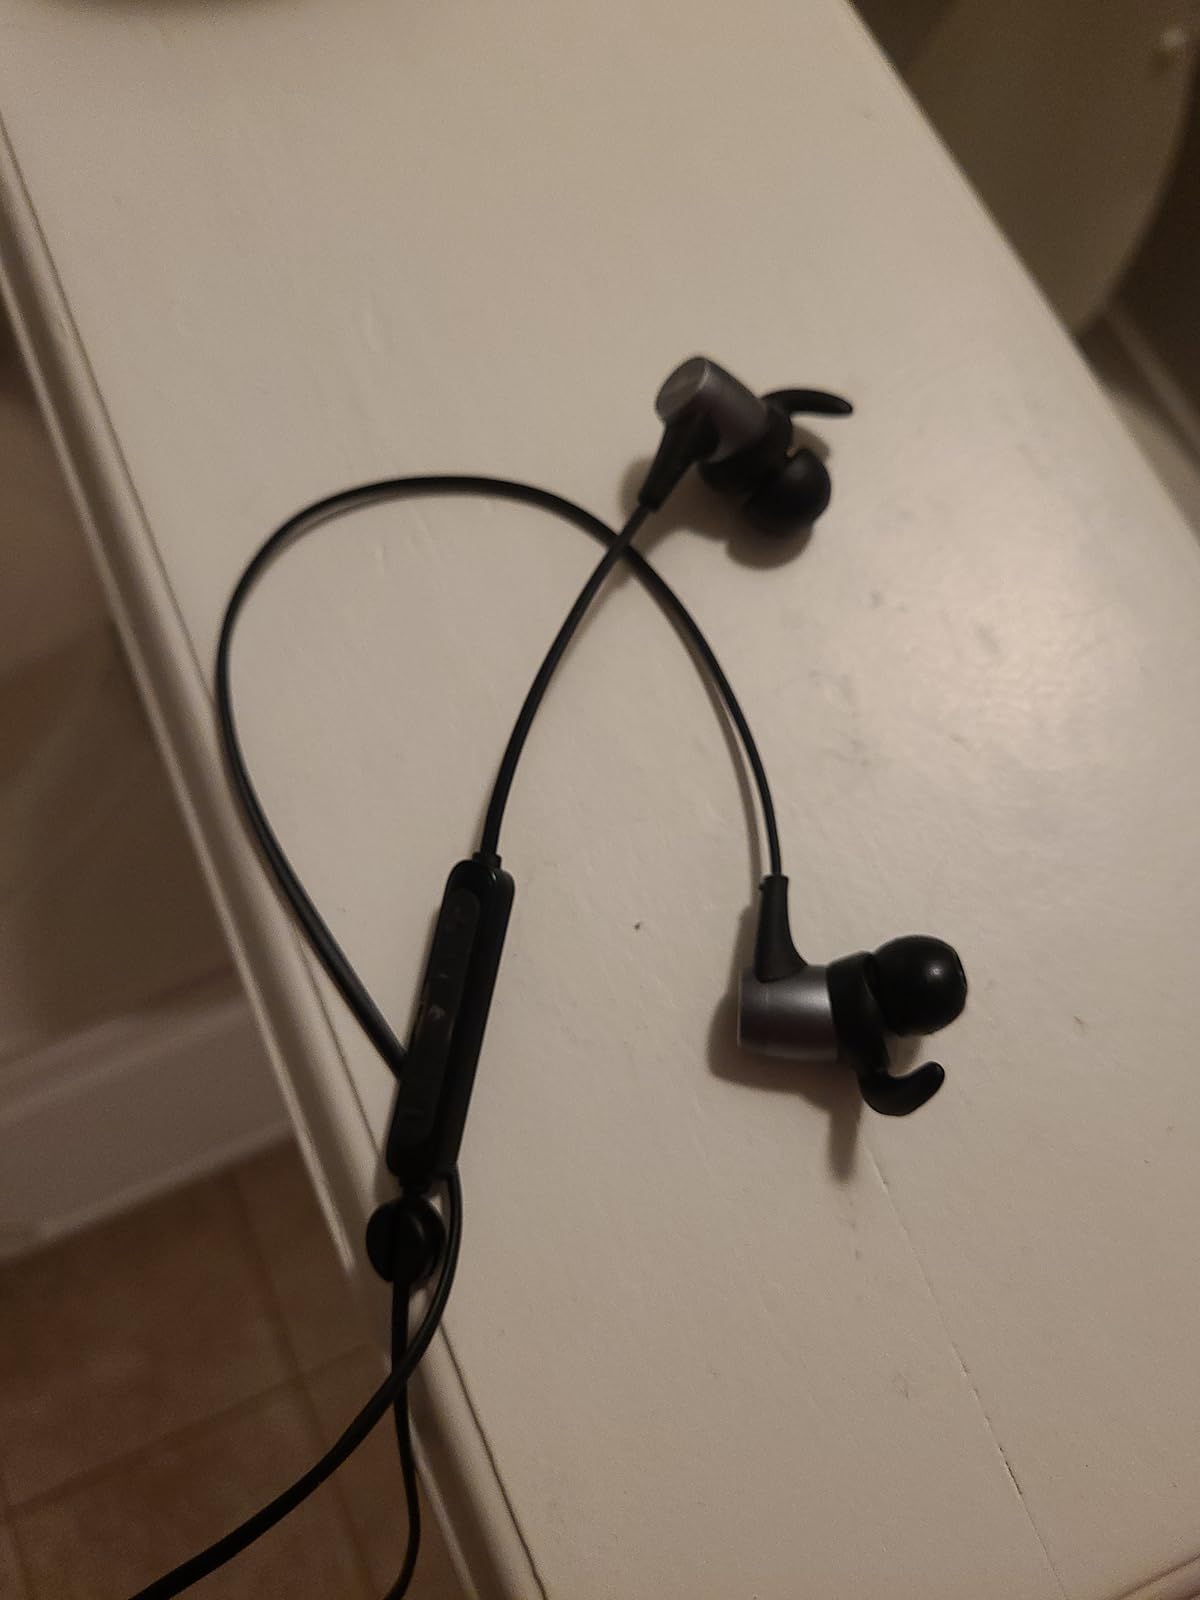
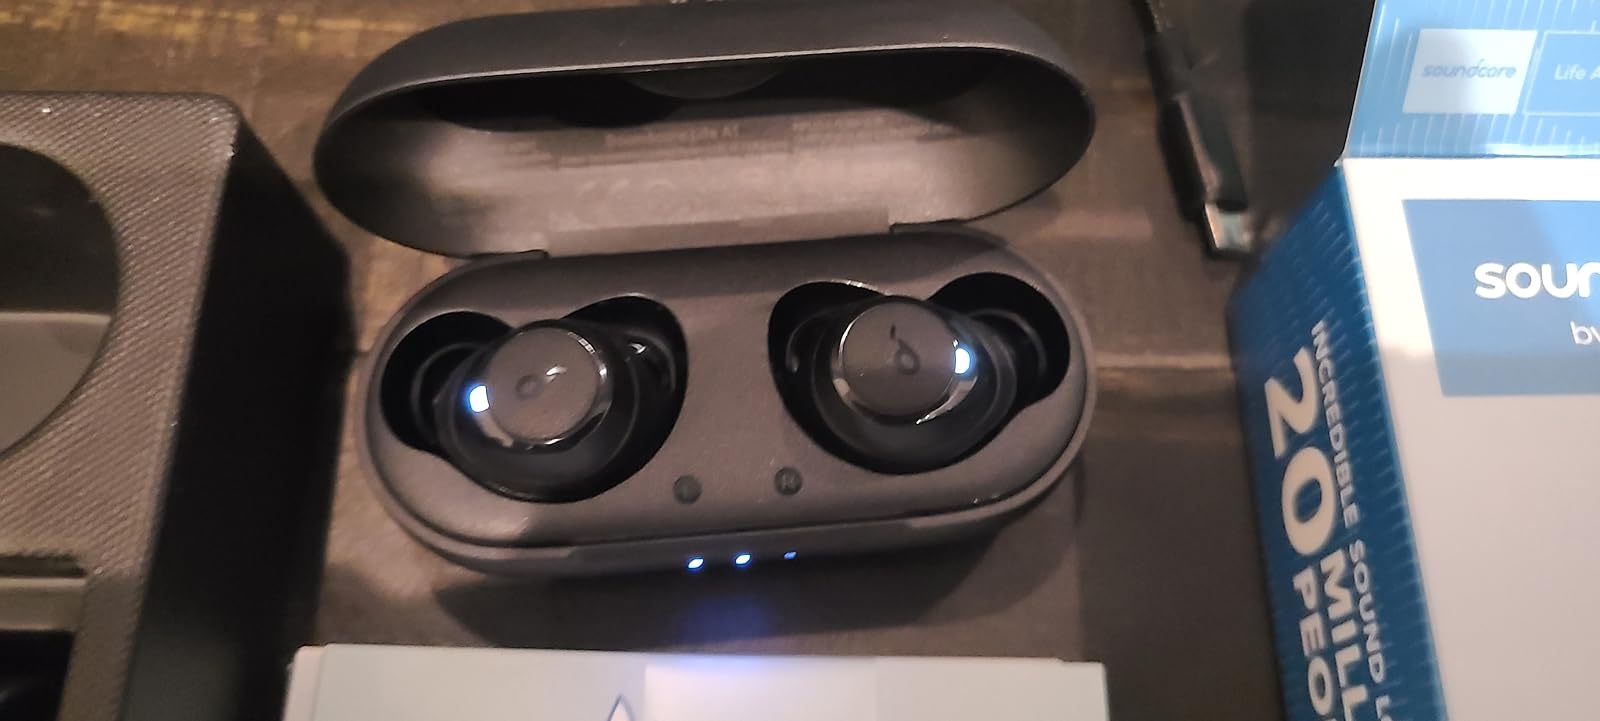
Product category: earbuds
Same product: no